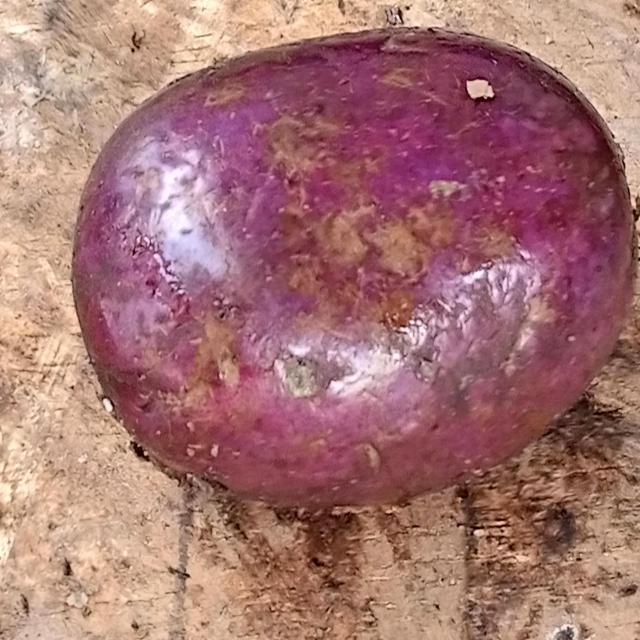
Plum grade: bruised